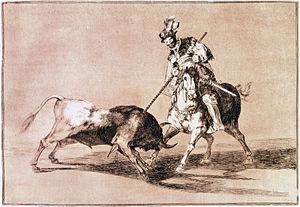
La tauromachie, du grec ancien ταῦρος, taûros signifiant « taureau » et μάχη, mákhê signifiant « combat » qui implique dans certains cas la mise à mort du taureau en public comme dans la corrida, a une histoire riche en documents et traités, mais l'incertitude demeure sur ses origines.
La cape était à l'origine un vêtement en laine que portaient les matadors sur leurs épaules comme le montre la gravure de Francisco de Goya : Le Cid Campeador. Actuellement en coton, elle est généralement rose et jaune, parfois rose et bleu, mais elle a eu toutes les couleurs au cours des siècles. Sa taille varie de 1 à 1,20 m. Elle a même été utilisée autrefois comme bouclier, enroulée autour du bras gauche, et actuellement, les tailleurs des toreros la confectionnent à la mesure de chaque matador. La cape ou capote de Brega est utilisée à la fois par les banderilleros pour la mise en place du taureau, pour se protéger lors du premier tercio de la lidia, et par le matador pour exécuter plusieurs passes dont la plus courante est la véronique. Elle est aussi utilisée pour emmener le taureau à la pique du Picador et pour l'en retirer. Il est interdit aux subalternes de la cuadrilla de retirer la cape brusquement sous les yeux de l'animal pour couper sa charge et l'obliger à se retourner violemment, ce qui handicaperait le taureau. Pour une utilisation harmonieuse de la cape, le matador doit s'attacher à templar.
La corrida est une forme de course de taureaux consistant en un combat entre un homme et un taureau, à l'issue duquel le taureau est mis à mort ou, exceptionnellement, gracié. Elle est pratiquée essentiellement en Espagne, au Portugal, dans le Midi de la France et dans certains États d'Amérique latine.